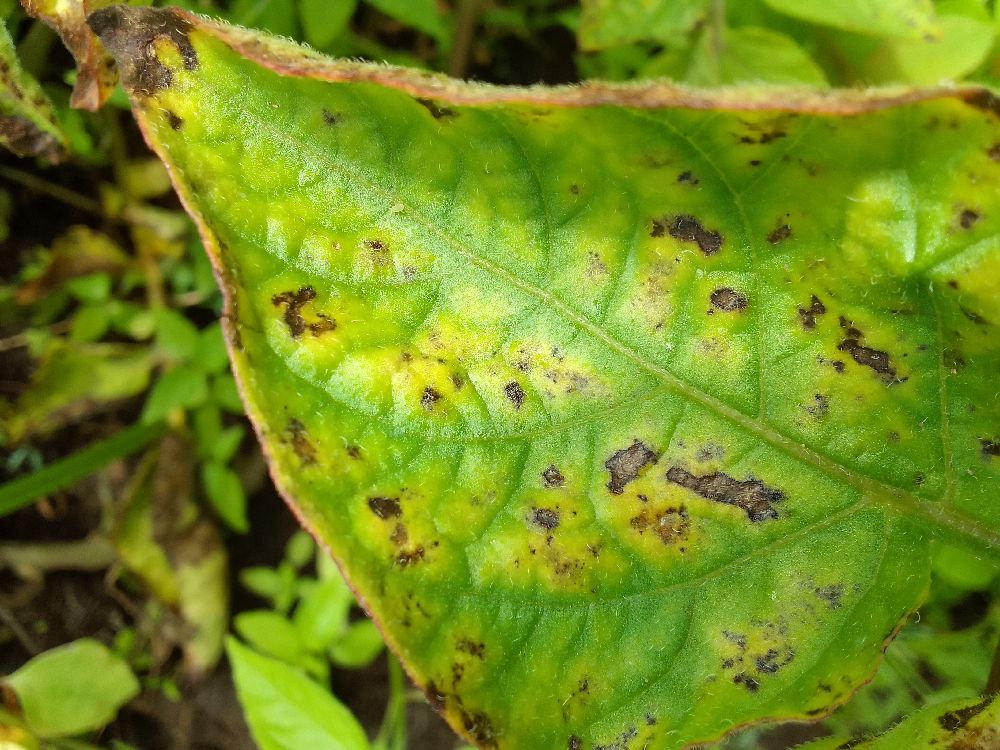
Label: Early blight